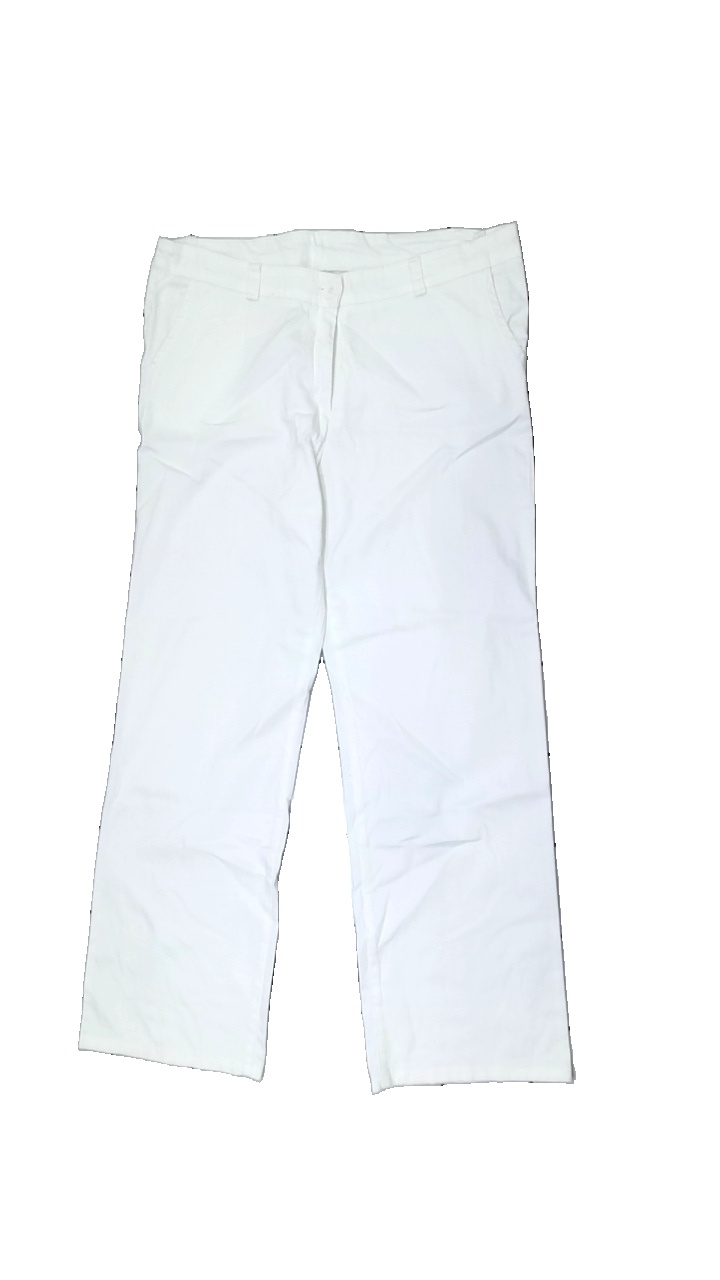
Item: Trousers (Ladies)
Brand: Missing
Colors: White
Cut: Regular
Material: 100% cotton
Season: All
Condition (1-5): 3
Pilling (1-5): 4
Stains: Minor
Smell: Major
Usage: Export
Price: <50